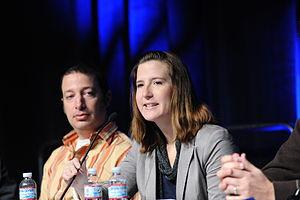
Kellee Santiago à la Game Developers Conference en 2011 (deuxième jour).